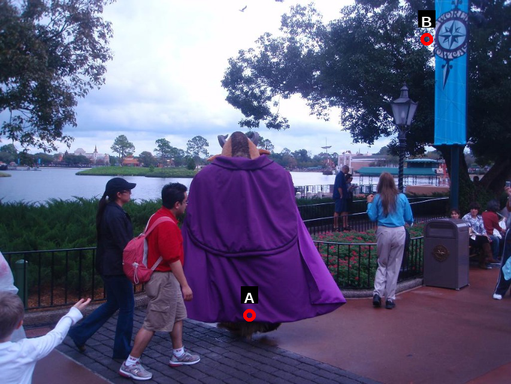
Question: Two points are circled on the image, labeled by A and B beside each circle. Which point is closer to the camera?
Select from the following choices.
(A) A is closer
(B) B is closer
Answer: A